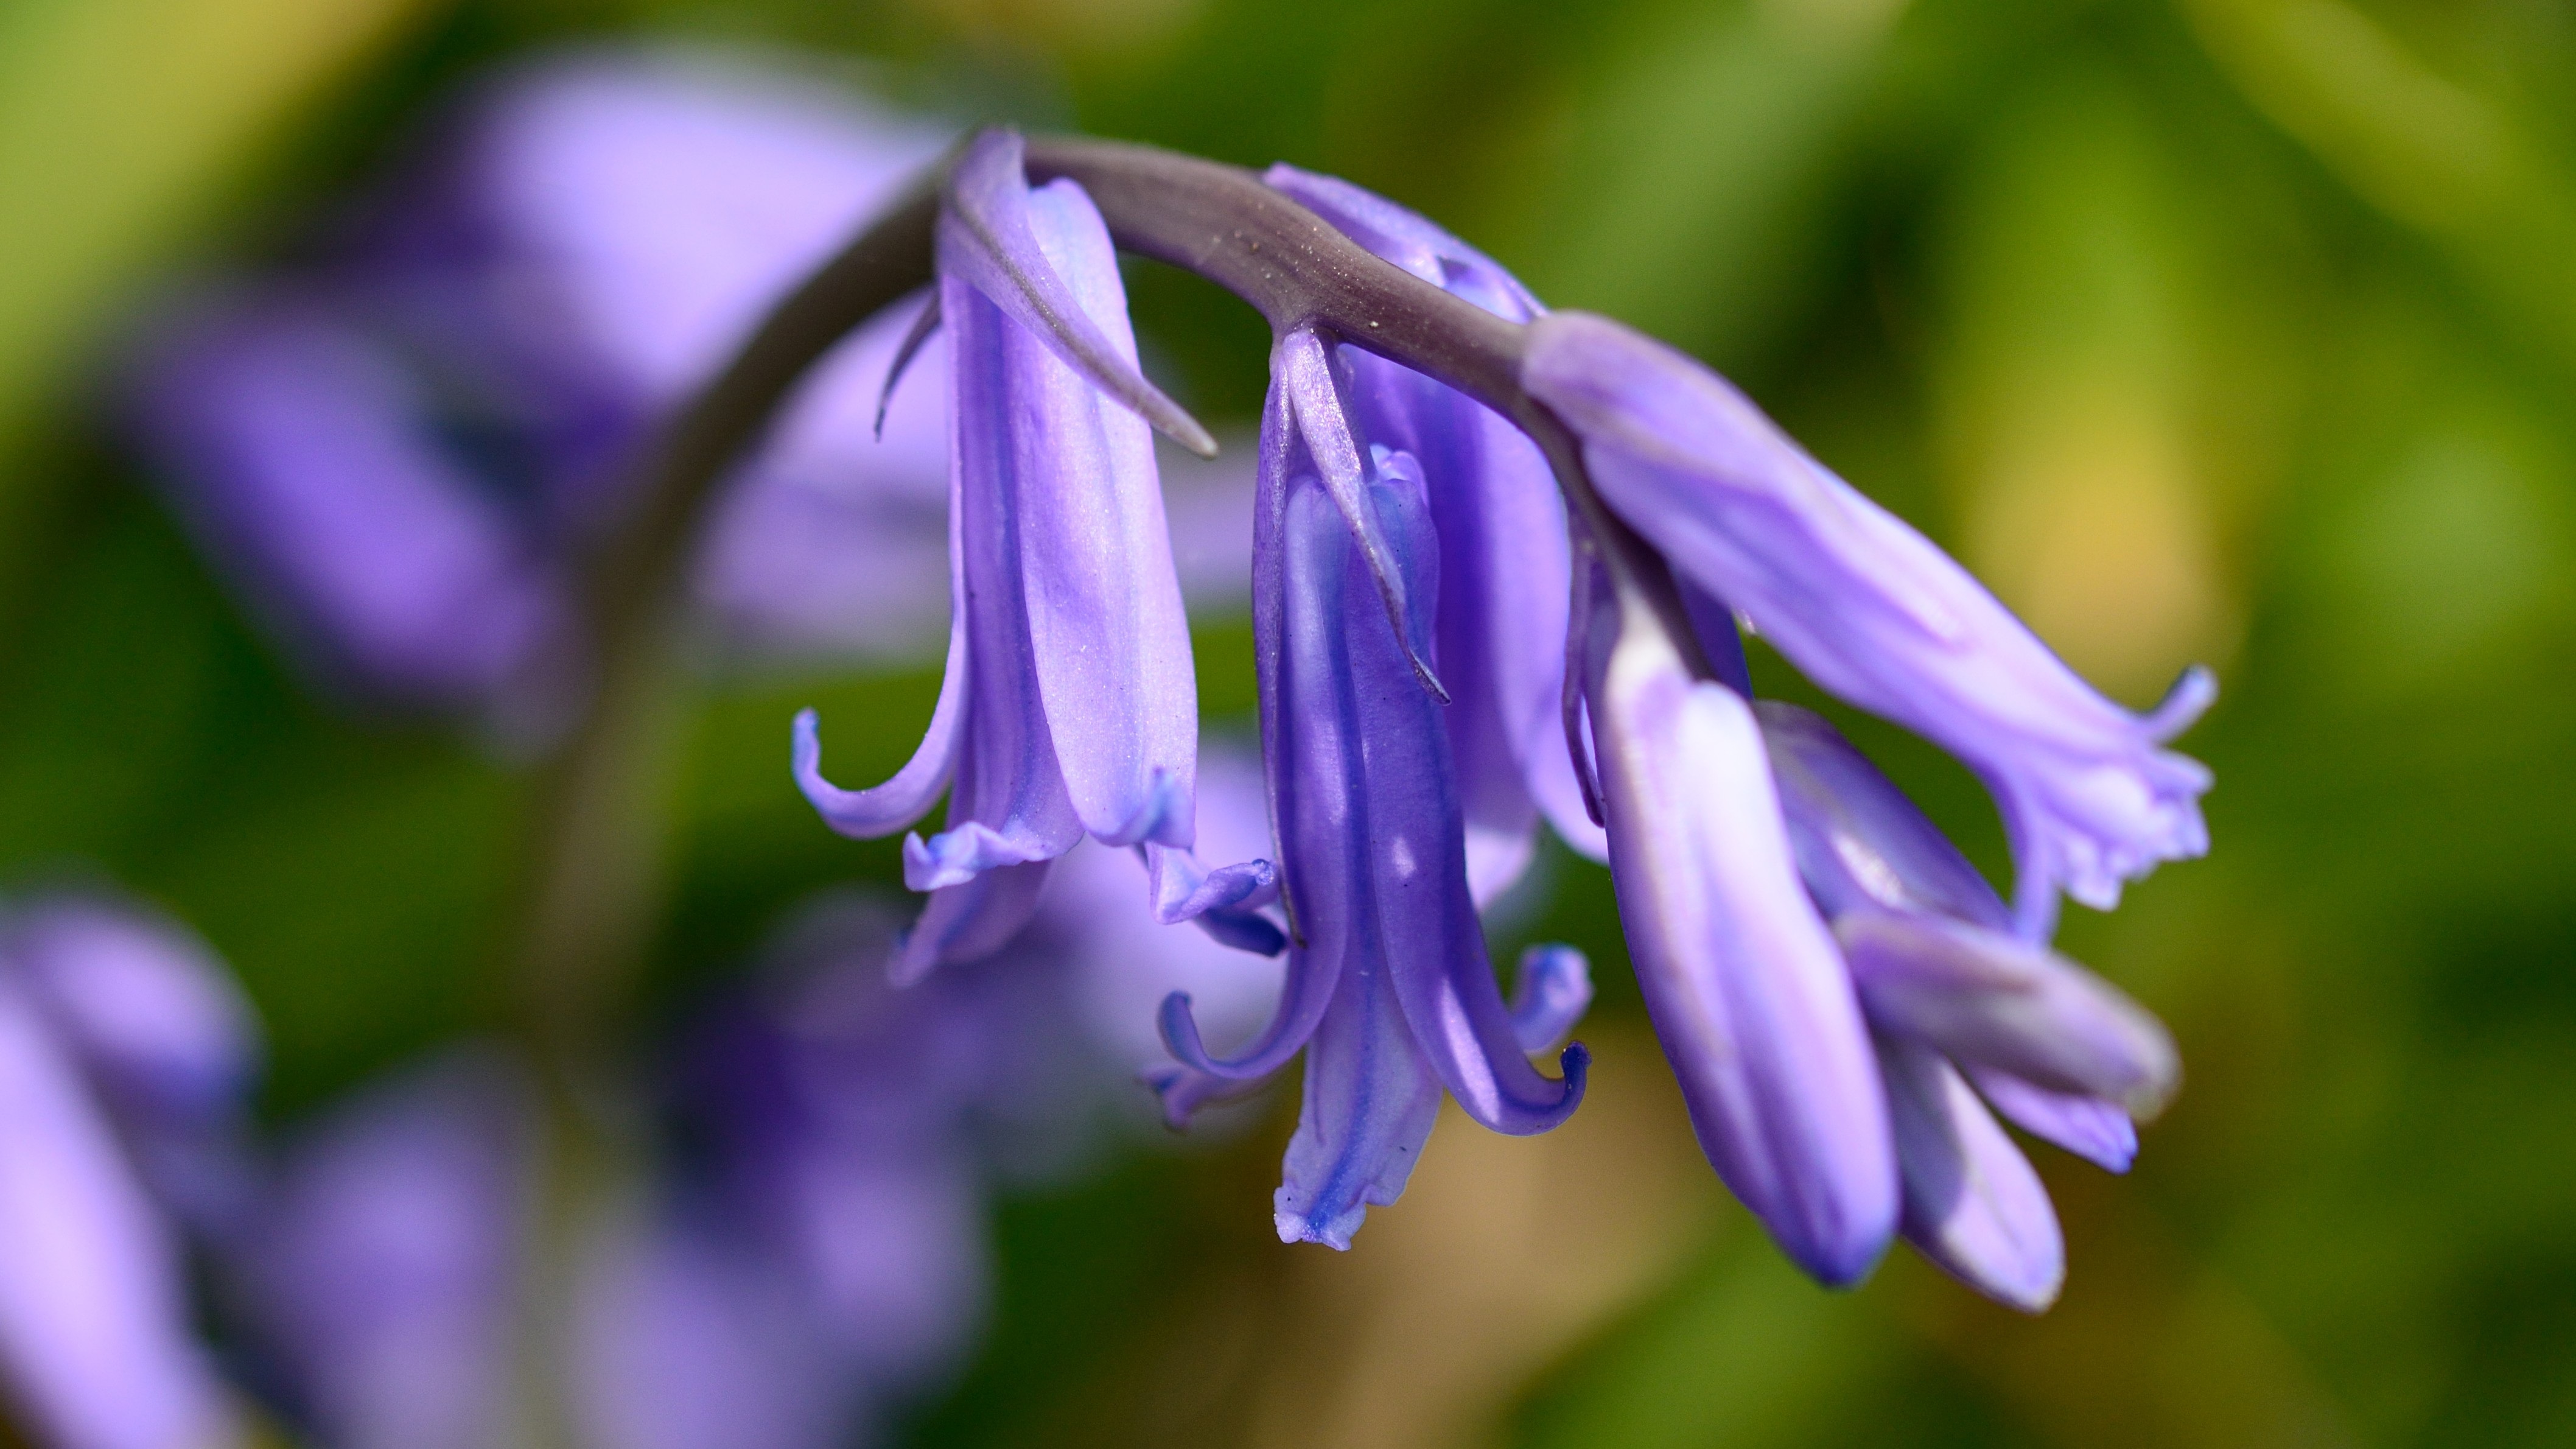
nature, blossom, plant, meadow, flower, petal, bloom, herb, botany, blue, close, flora, wildflower, close up, early, hyacinth, scilla, macro photography, flowering plant, bellflower family, land plant